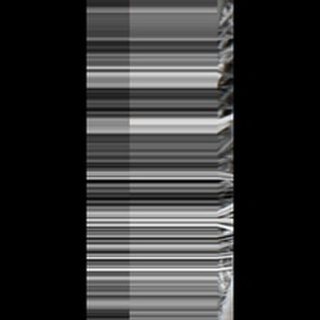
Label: sugarcane_rust